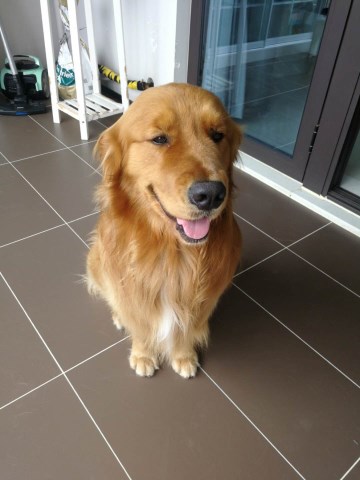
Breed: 5355-n000126-golden_retriever